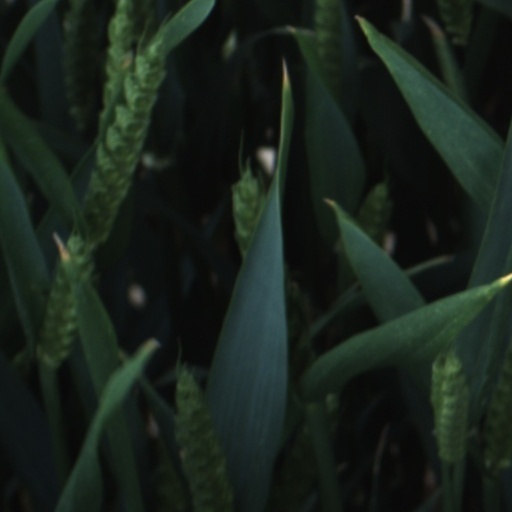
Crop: wheat